Nicolas-Antoine Taunay

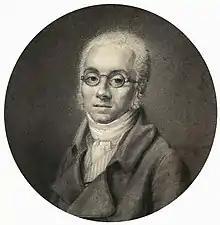
Self-portrait (crayon on paper)

Nicolas-Antoine Taunay (10 February 1755 – 20 March 1830) was a French painter known best for his landscapes with scenes from ancient and modern history, mythology, and religion.